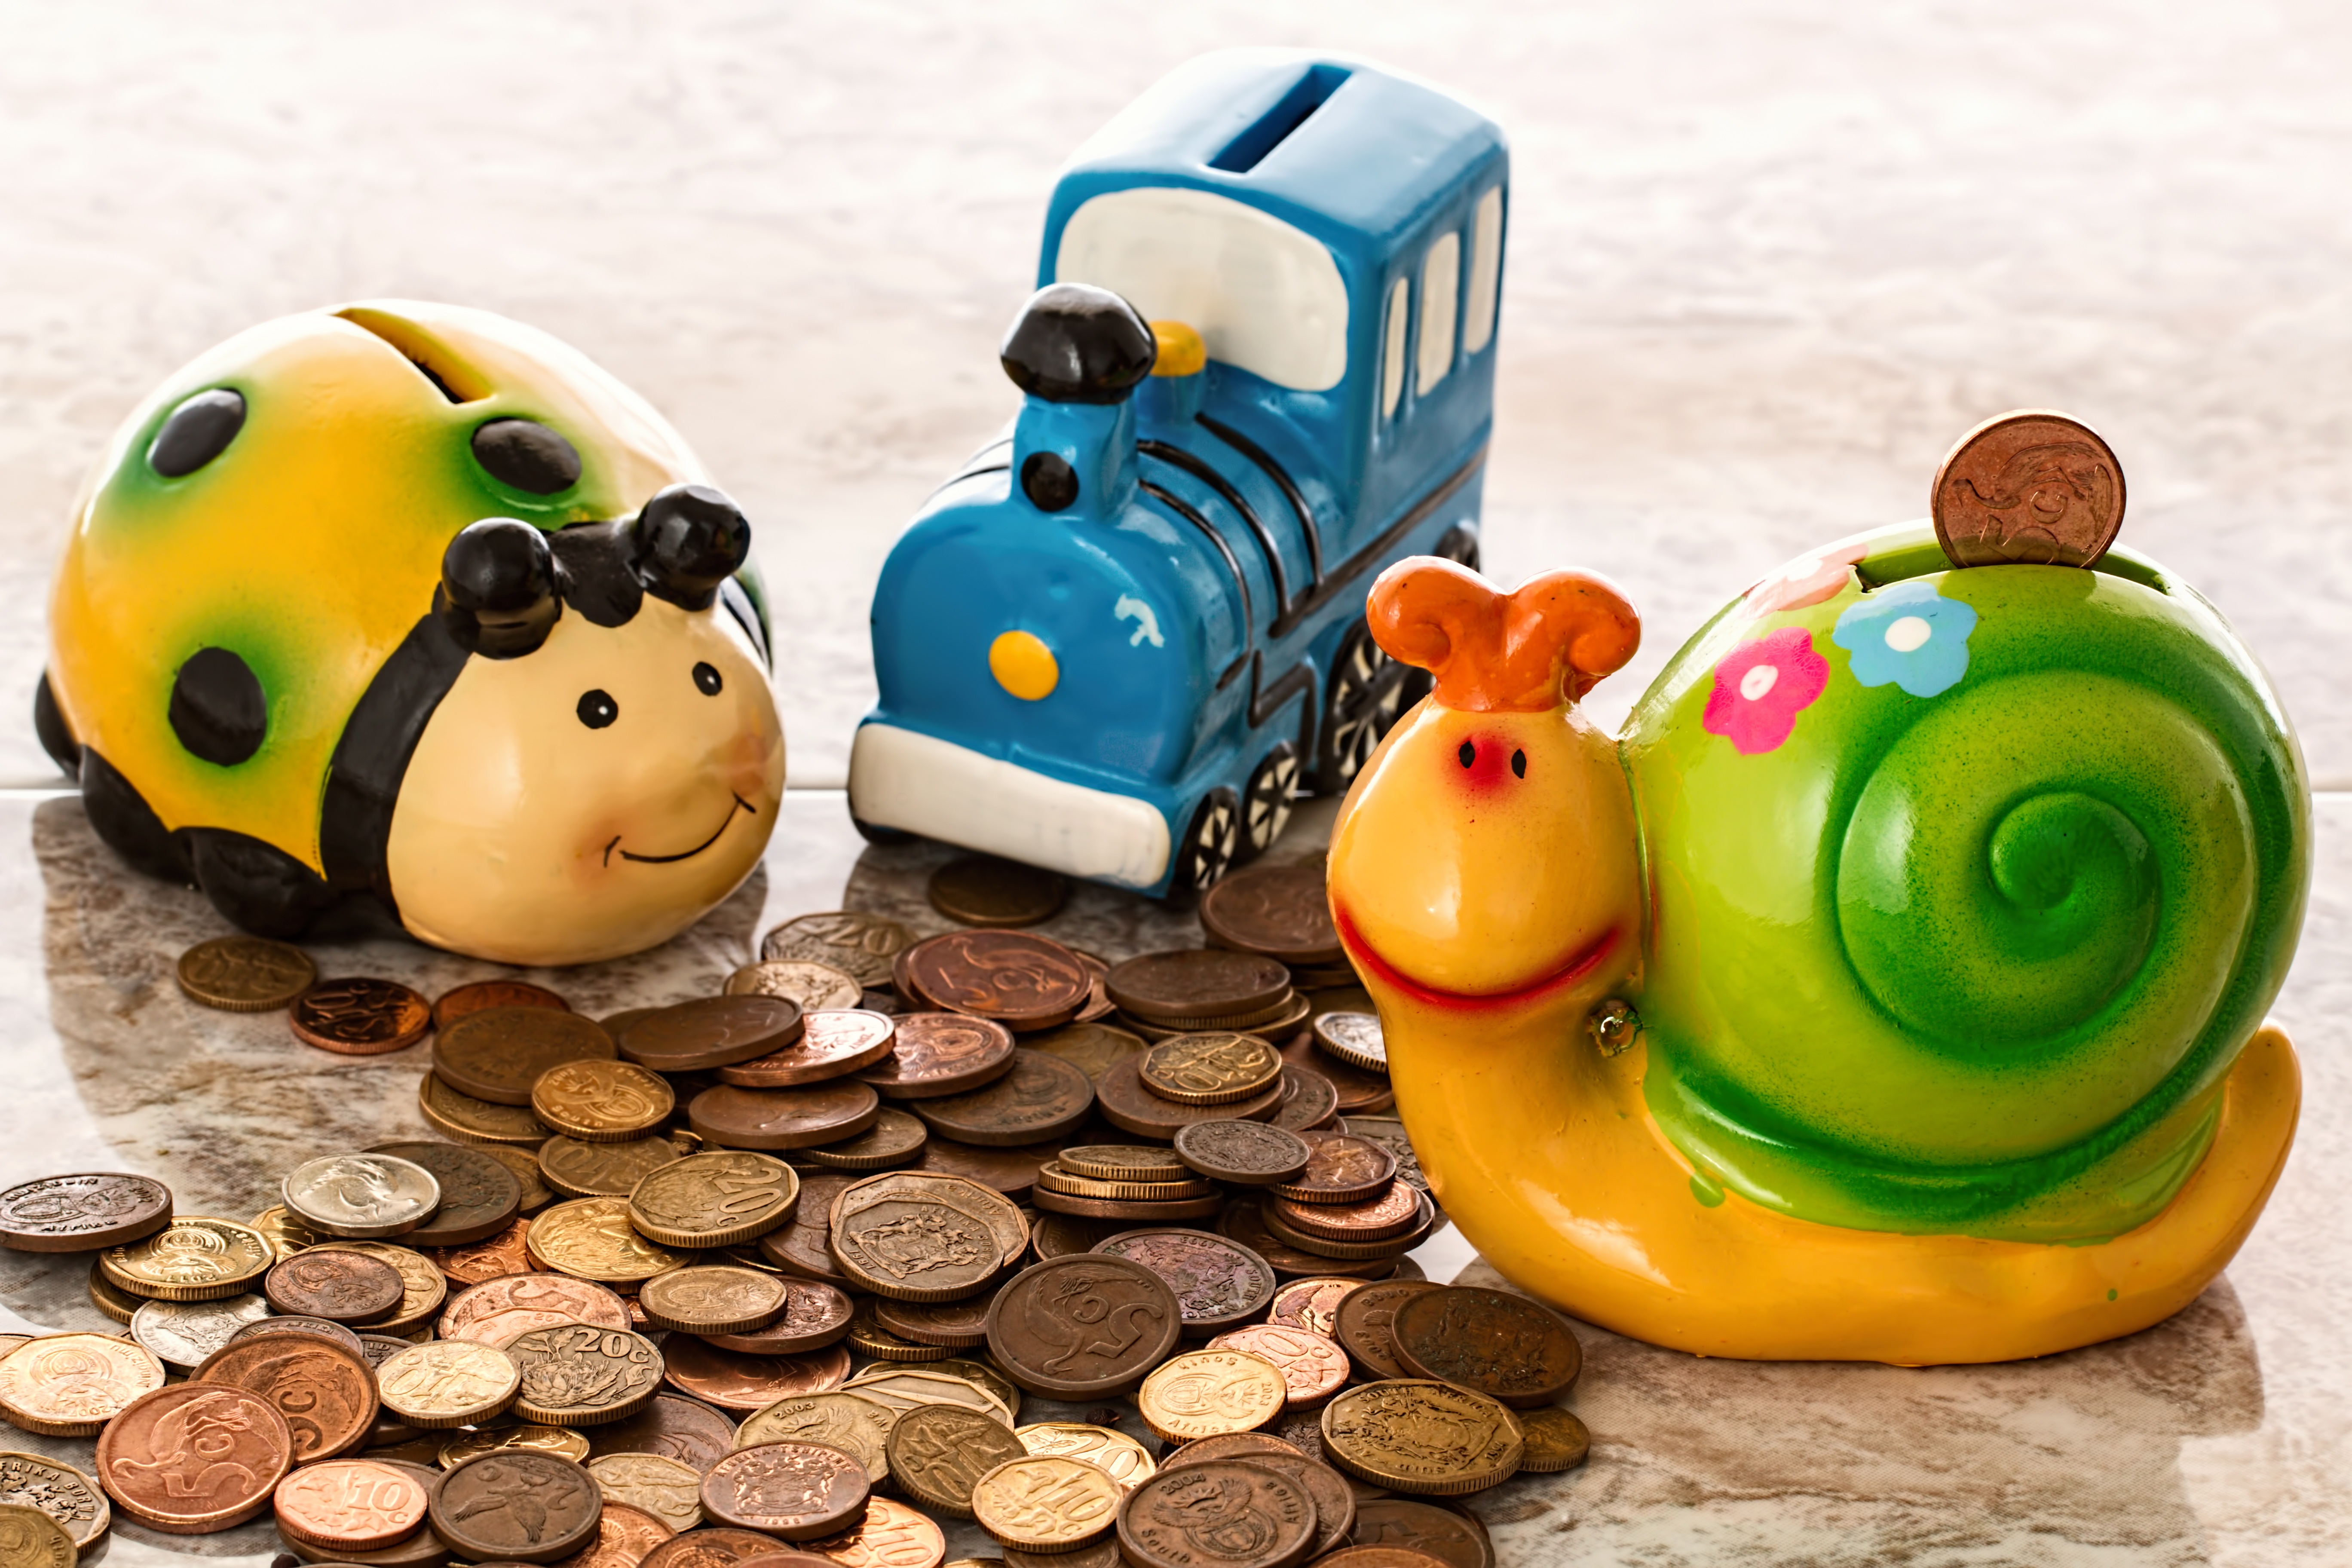
play, food, colourful, ceramic, toy, cash, piggy bank, porcelain, pension, thrift, savings, coins, finance, loose change, retirement, wealth, investment, earnings, money box, penny bank